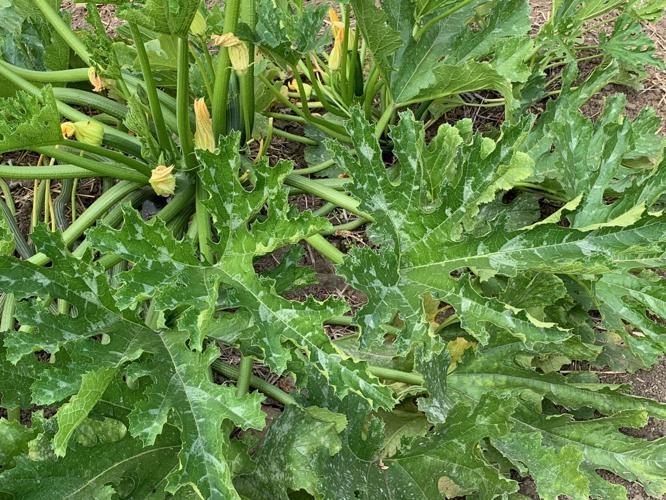
Plant: Zucchini
Disease: zucchini powdery mildew